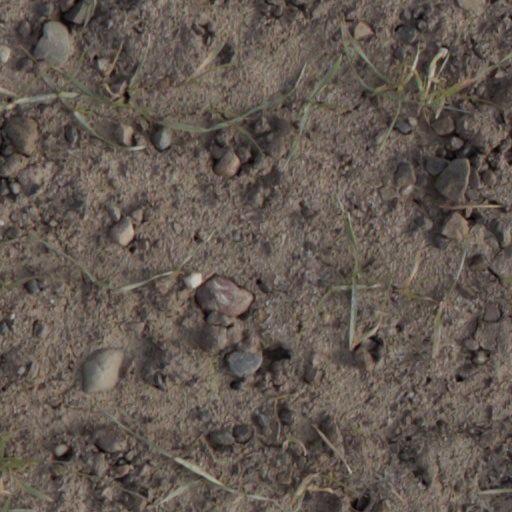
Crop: wheat